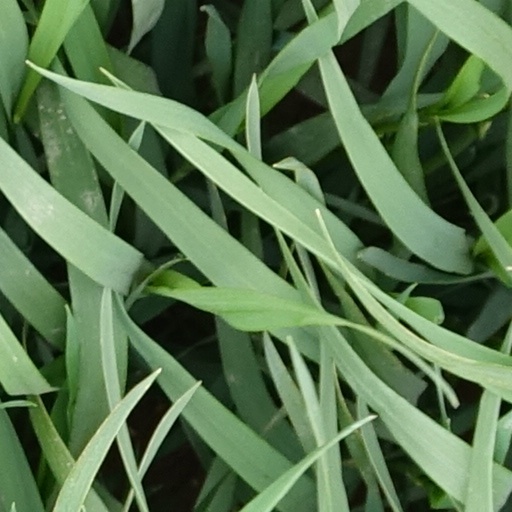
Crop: wheat